A Hole in the Wall (1950 film)

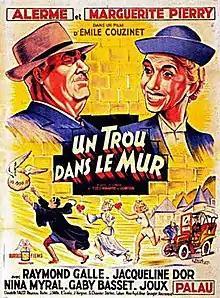

A Hole in the Wall (French: Un trou dans le mur) is a 1950 French comedy film directed by Émile Couzinet and starring André Alerme, Marguerite Pierry and Raymond Galle. It is based on a play by Yves Mirande which had previously been made into a 1930 film of the same title.